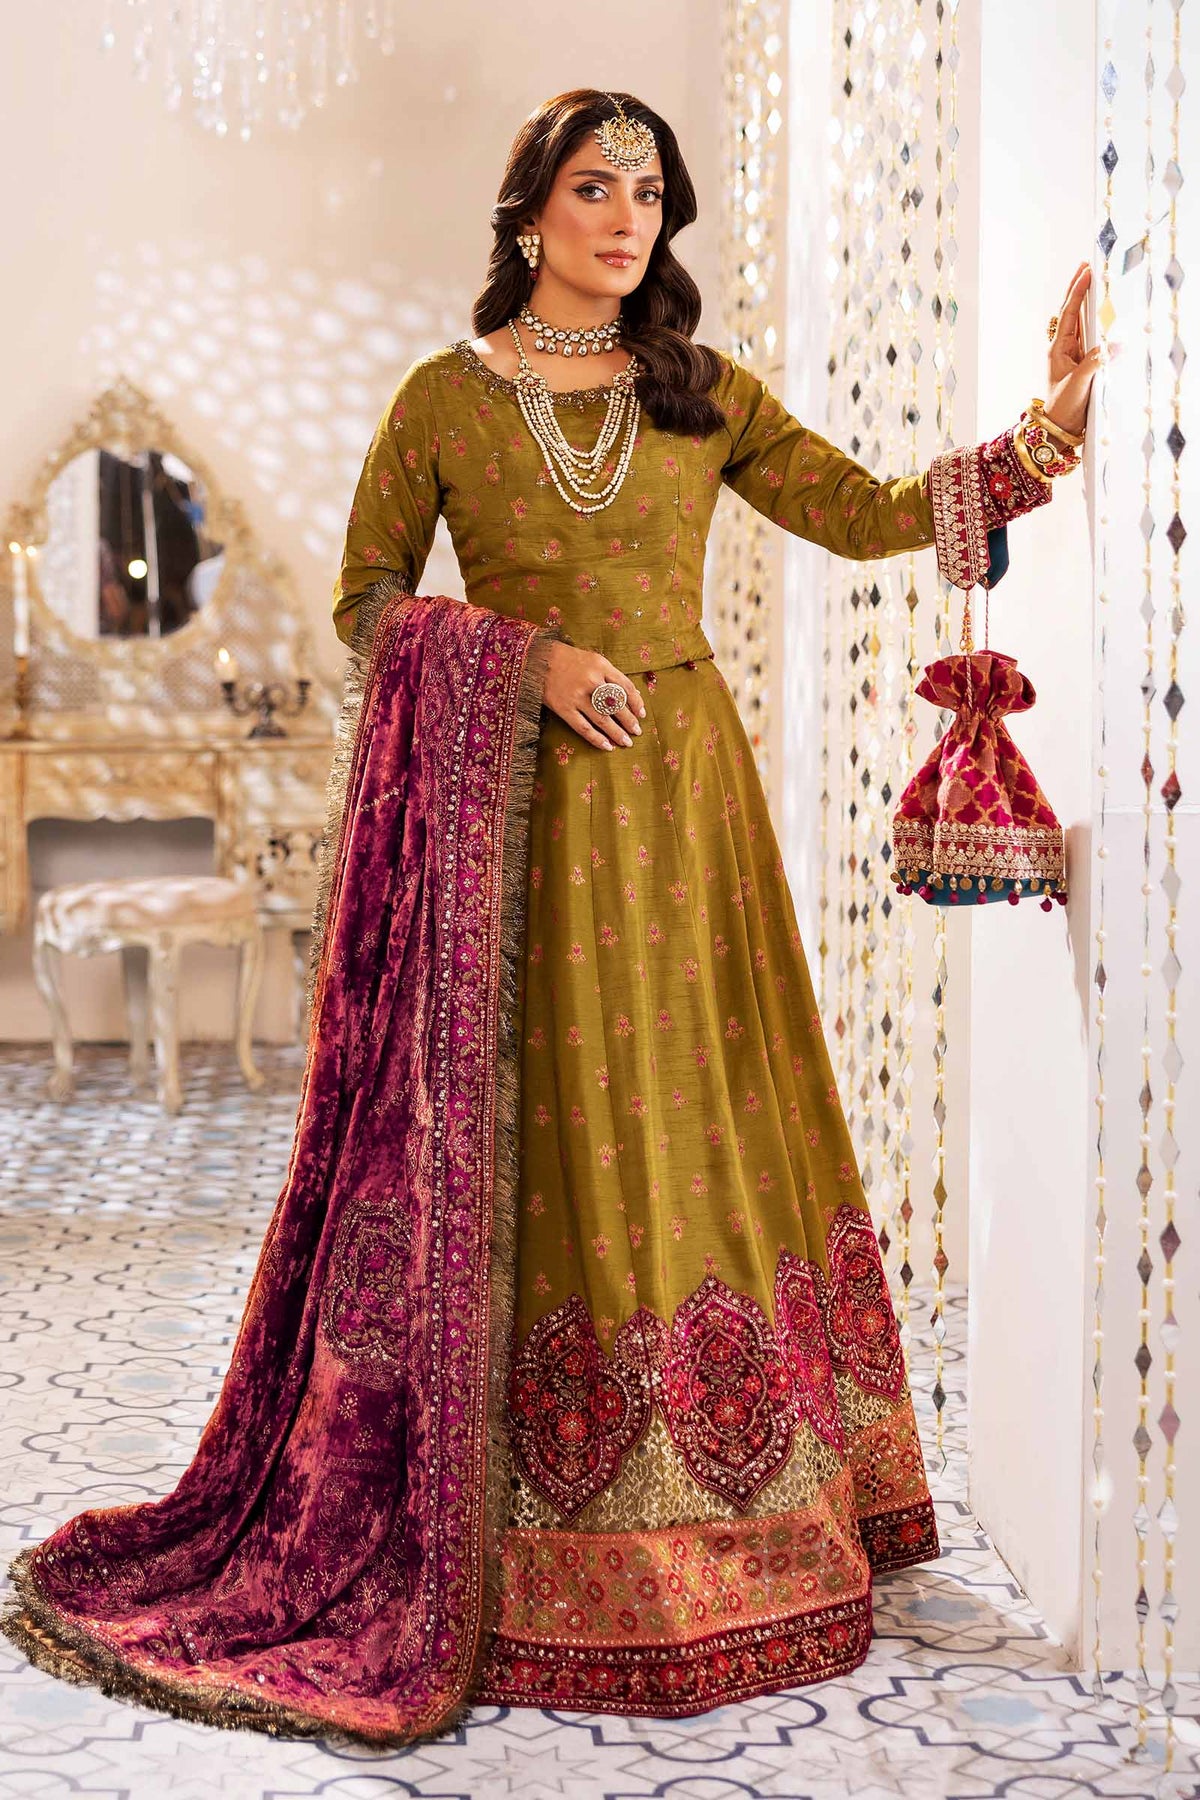
golden maroon embroidered silk chiff